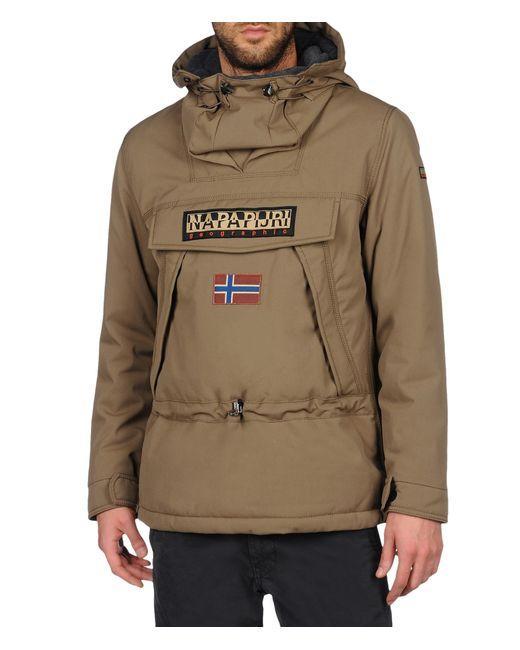
Braune Herren Puffer Wetterjacke lässig